Andronovo culture

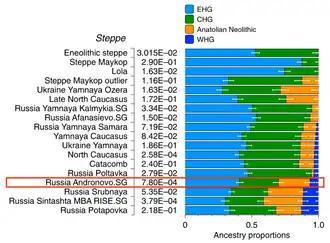
Admixture proportions of Andronovo populations. They combined Eastern Hunter Gatherer ( EHG), Caucasian Hunter-Gatherer ( CHG), Anatolian Neolithic and Western Hunter Gatherer ( WHG) ancestry.

In studies from the mid-2000s, the Andronovo have been described by archaeologists as having cranial features similar to ancient and modern European populations though these cranial features are not exclusive to Europeans. Andronovo skulls are similar to those of the Srubnaya culture and Sintashta culture, exhibiting features such as dolicocephaly. Through Iranian and Indo-Aryan migrations, this physical type expanded southwards and mixed with aboriginal peoples, contributing to the formation of modern populations of the northern Indian subcontinent.